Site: brandenburg
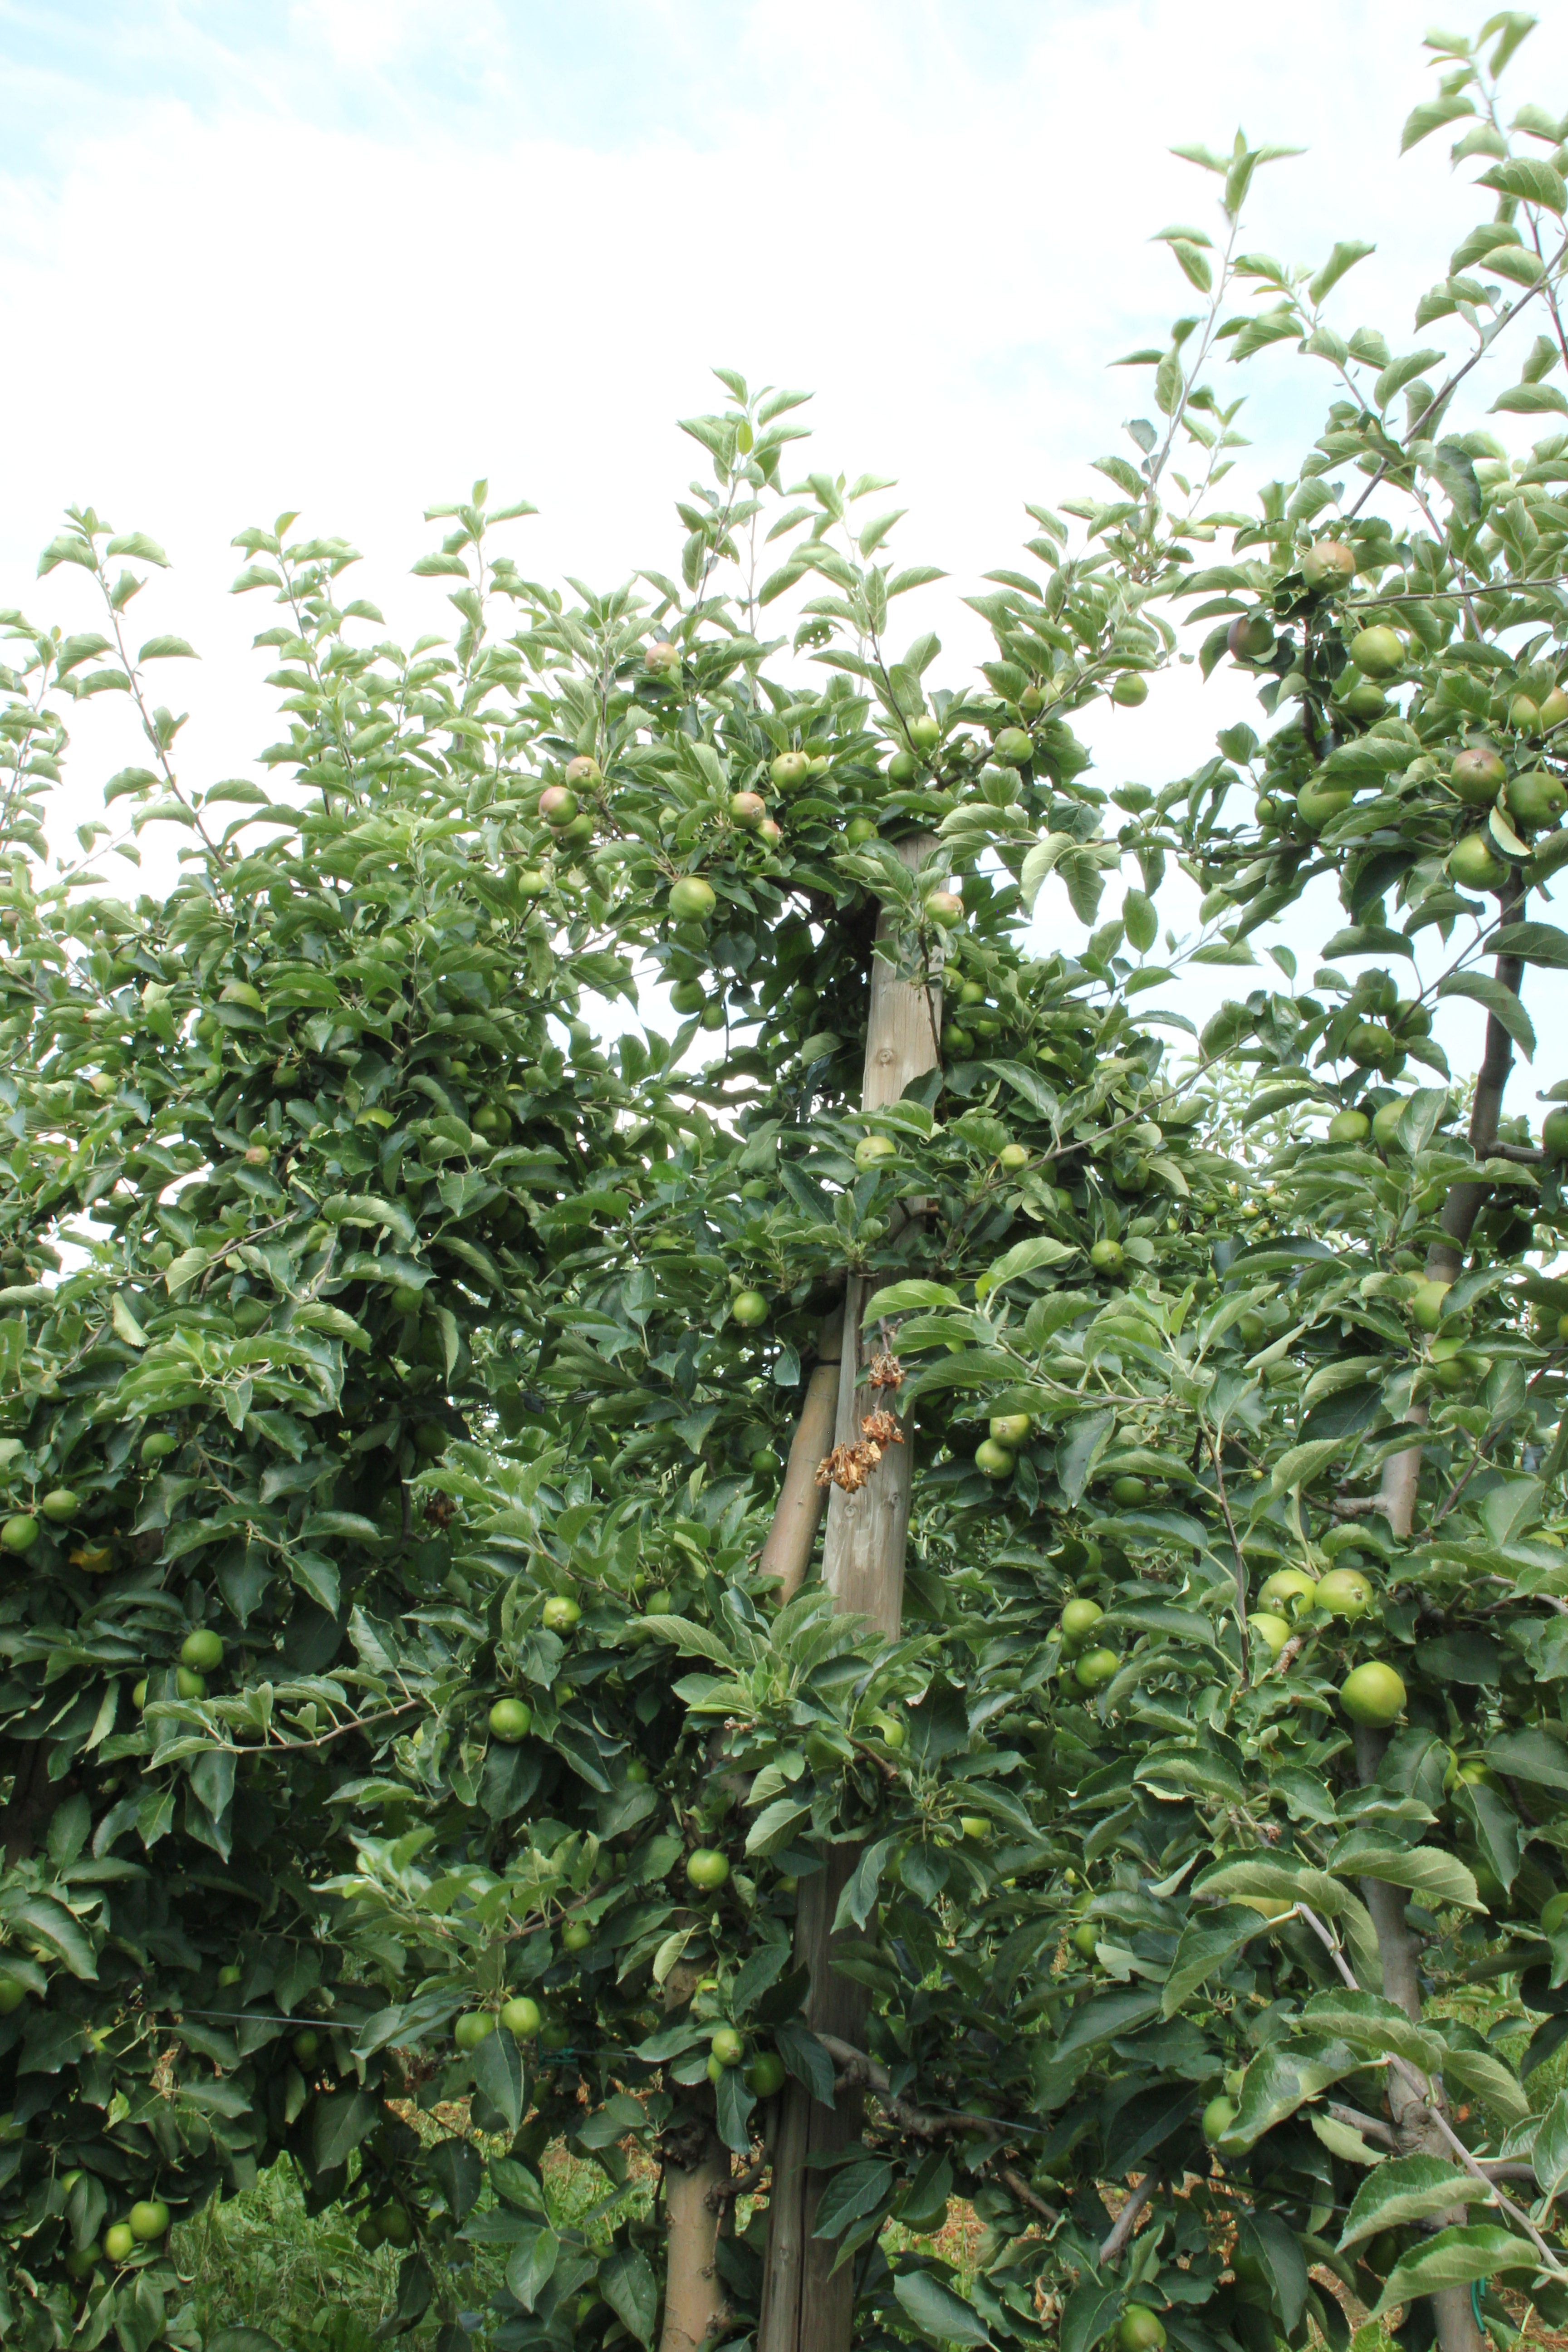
Growth stage (BBCH 74): Development of fruit